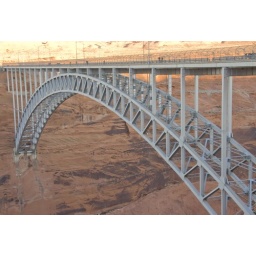
late evening shot of the glan canyon dam bridge in arizona.